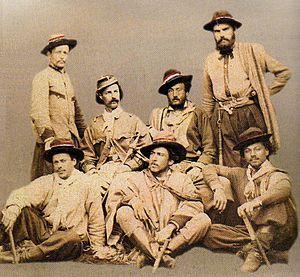
La Révolution tricolore est un soulèvement armé qui se déroula en Uruguay, de septembre à décembre 1875. Les révolutionnaires essayèrent de mettre fin au régime autoritaire du président Pedro Varela, mais furent rapidement vaincus par les troupes gouvernementales.